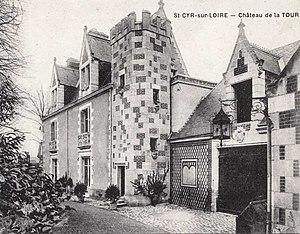
Château de la Tour (Saint-Cyr-sur-Loire)
Michel Banchereau, né en avril 1716 à Tours et mort dans la même ville le 9 avril 1780, est un négociant et homme politique français, maire de Tours de 1771 à 1780.